William Schutz

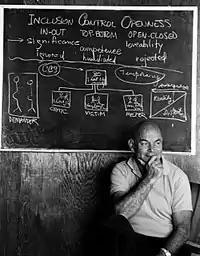
Esalen Institute, circa 1987

William Schutz (December 19, 1925 – November 9, 2002) was an American psychologist.